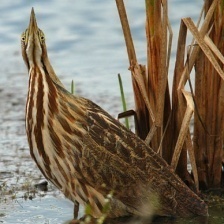
Species: AMERICAN BITTERN
Scientific name: BOTAURUS LENTIGINOSUS